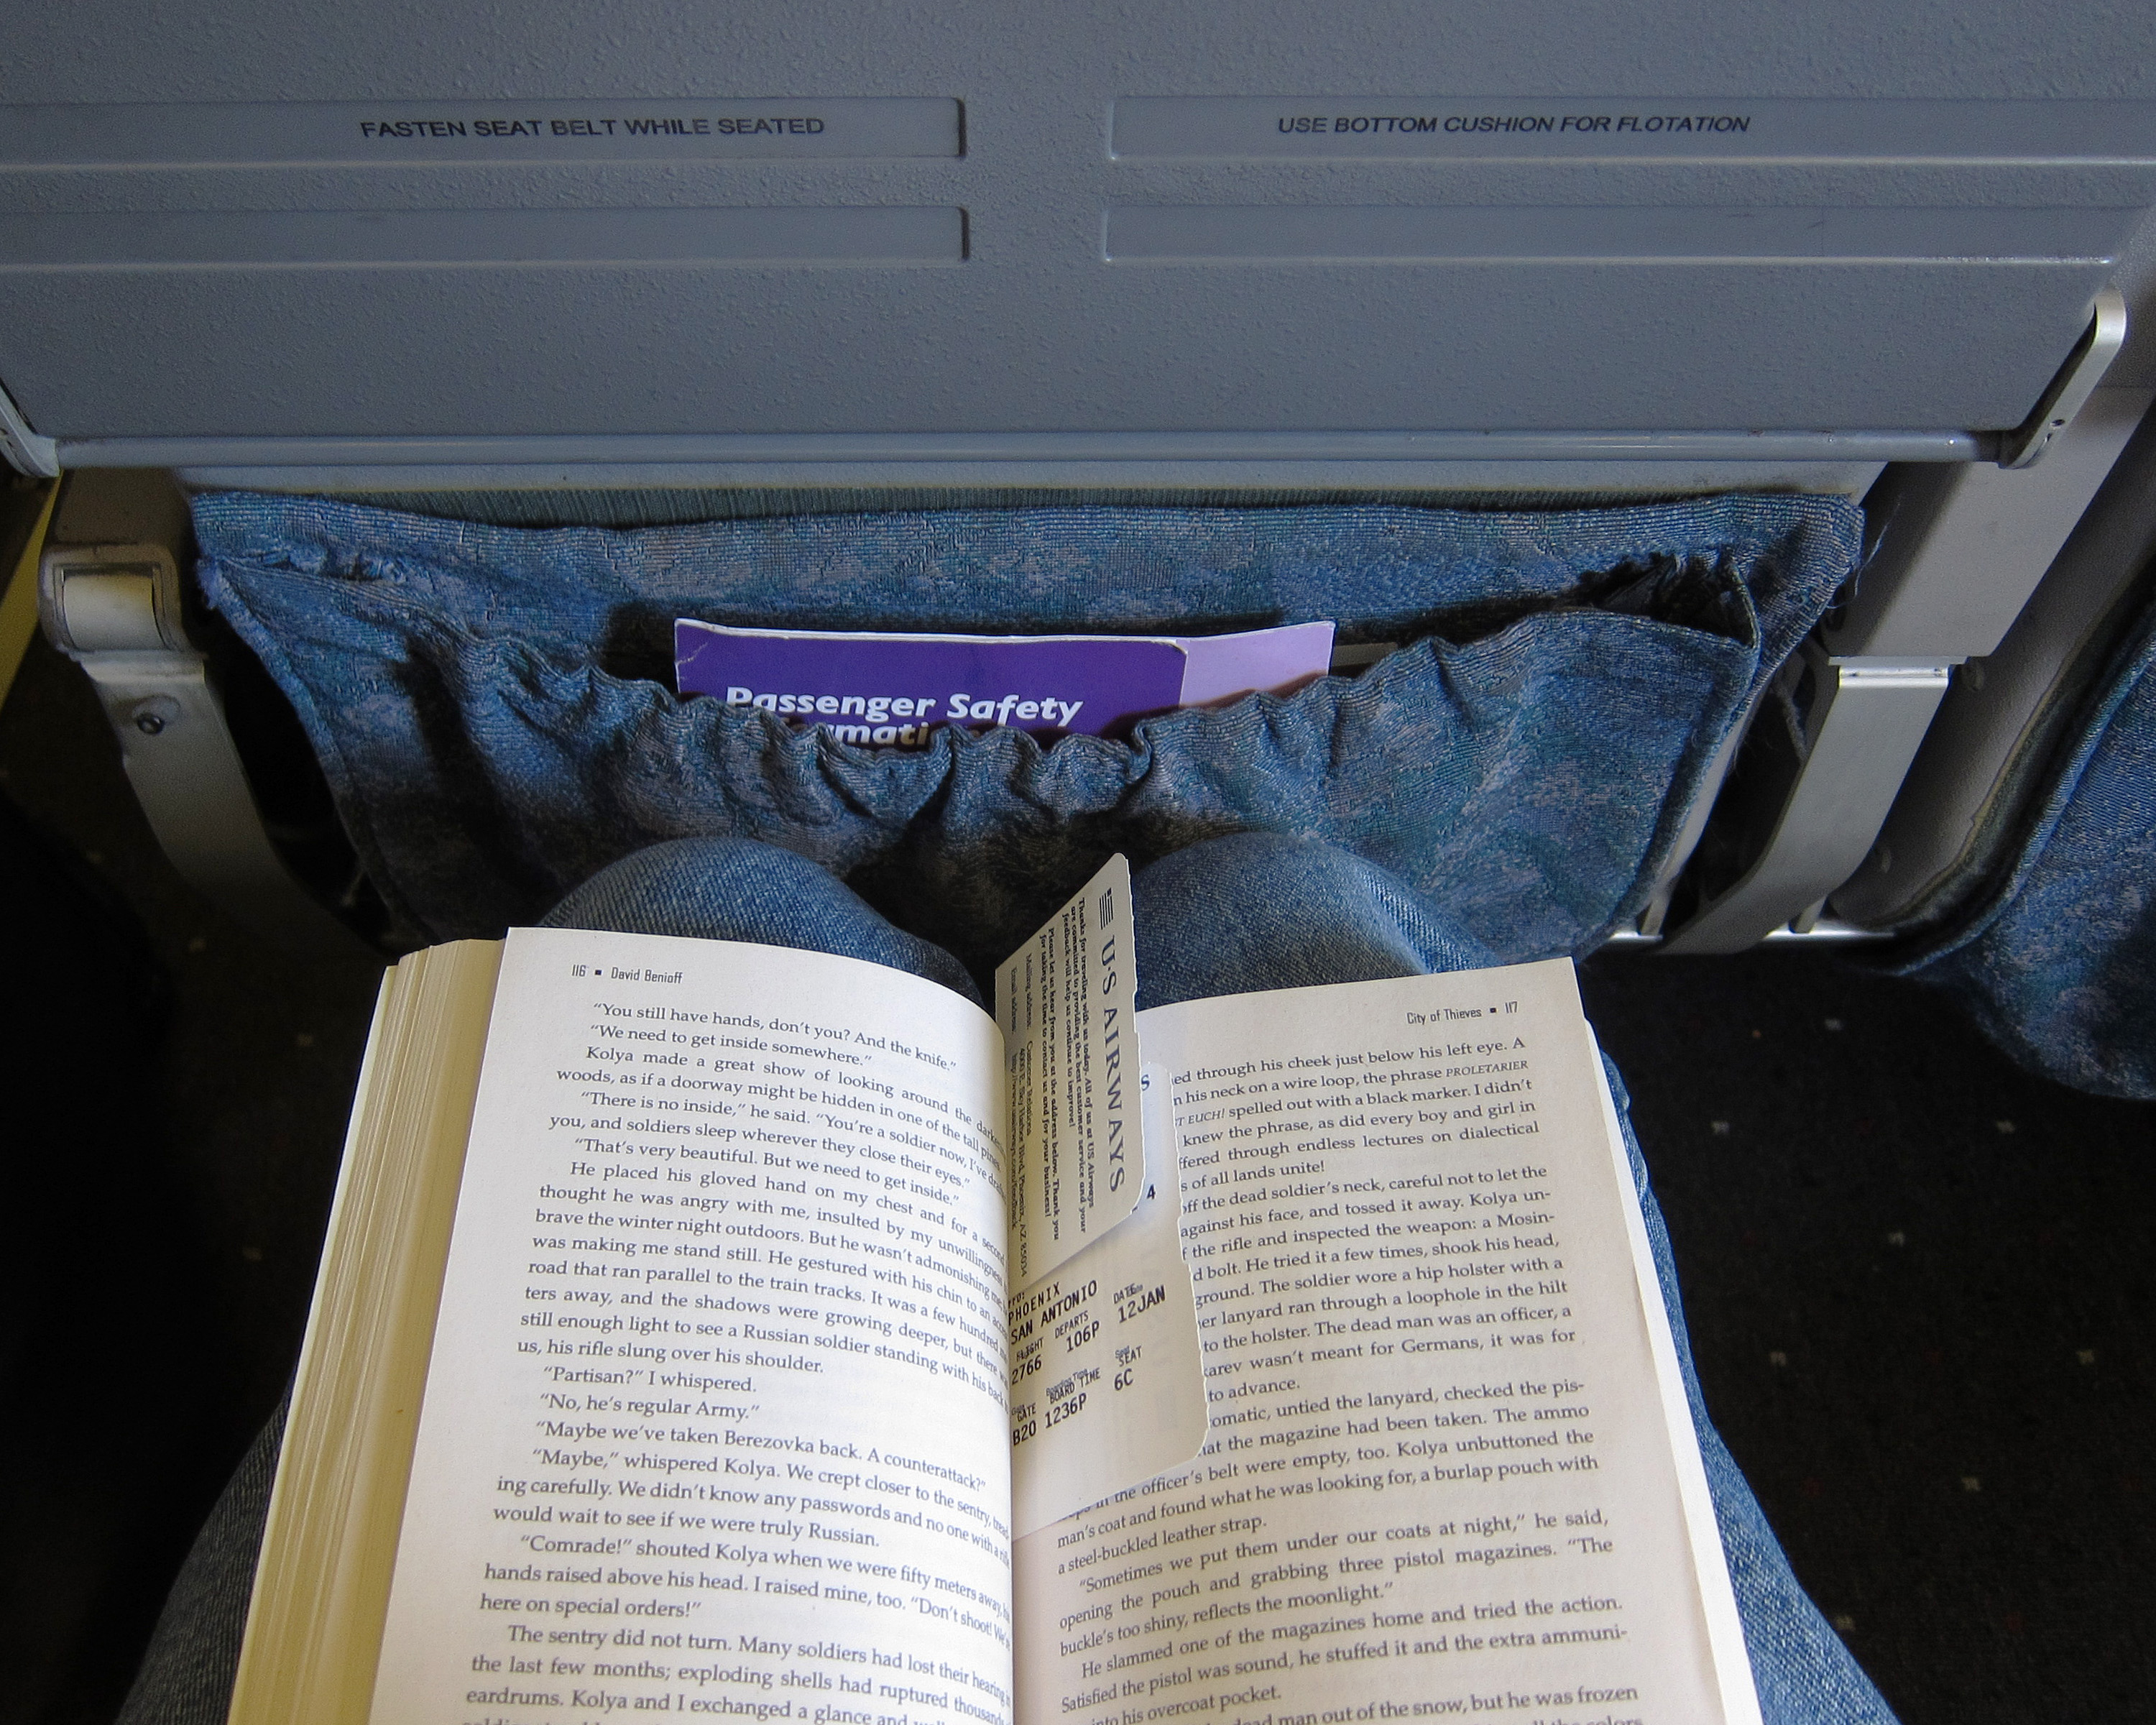
writing, flying, travel, blue, brand, art, design, glasses, document, canadairregionaljet, seatback